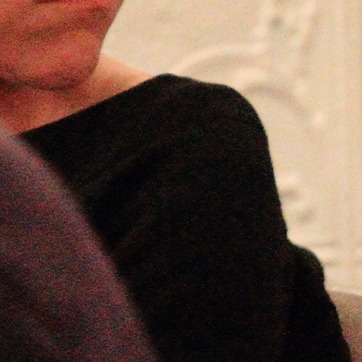
Material: fabric